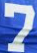
Number: 7